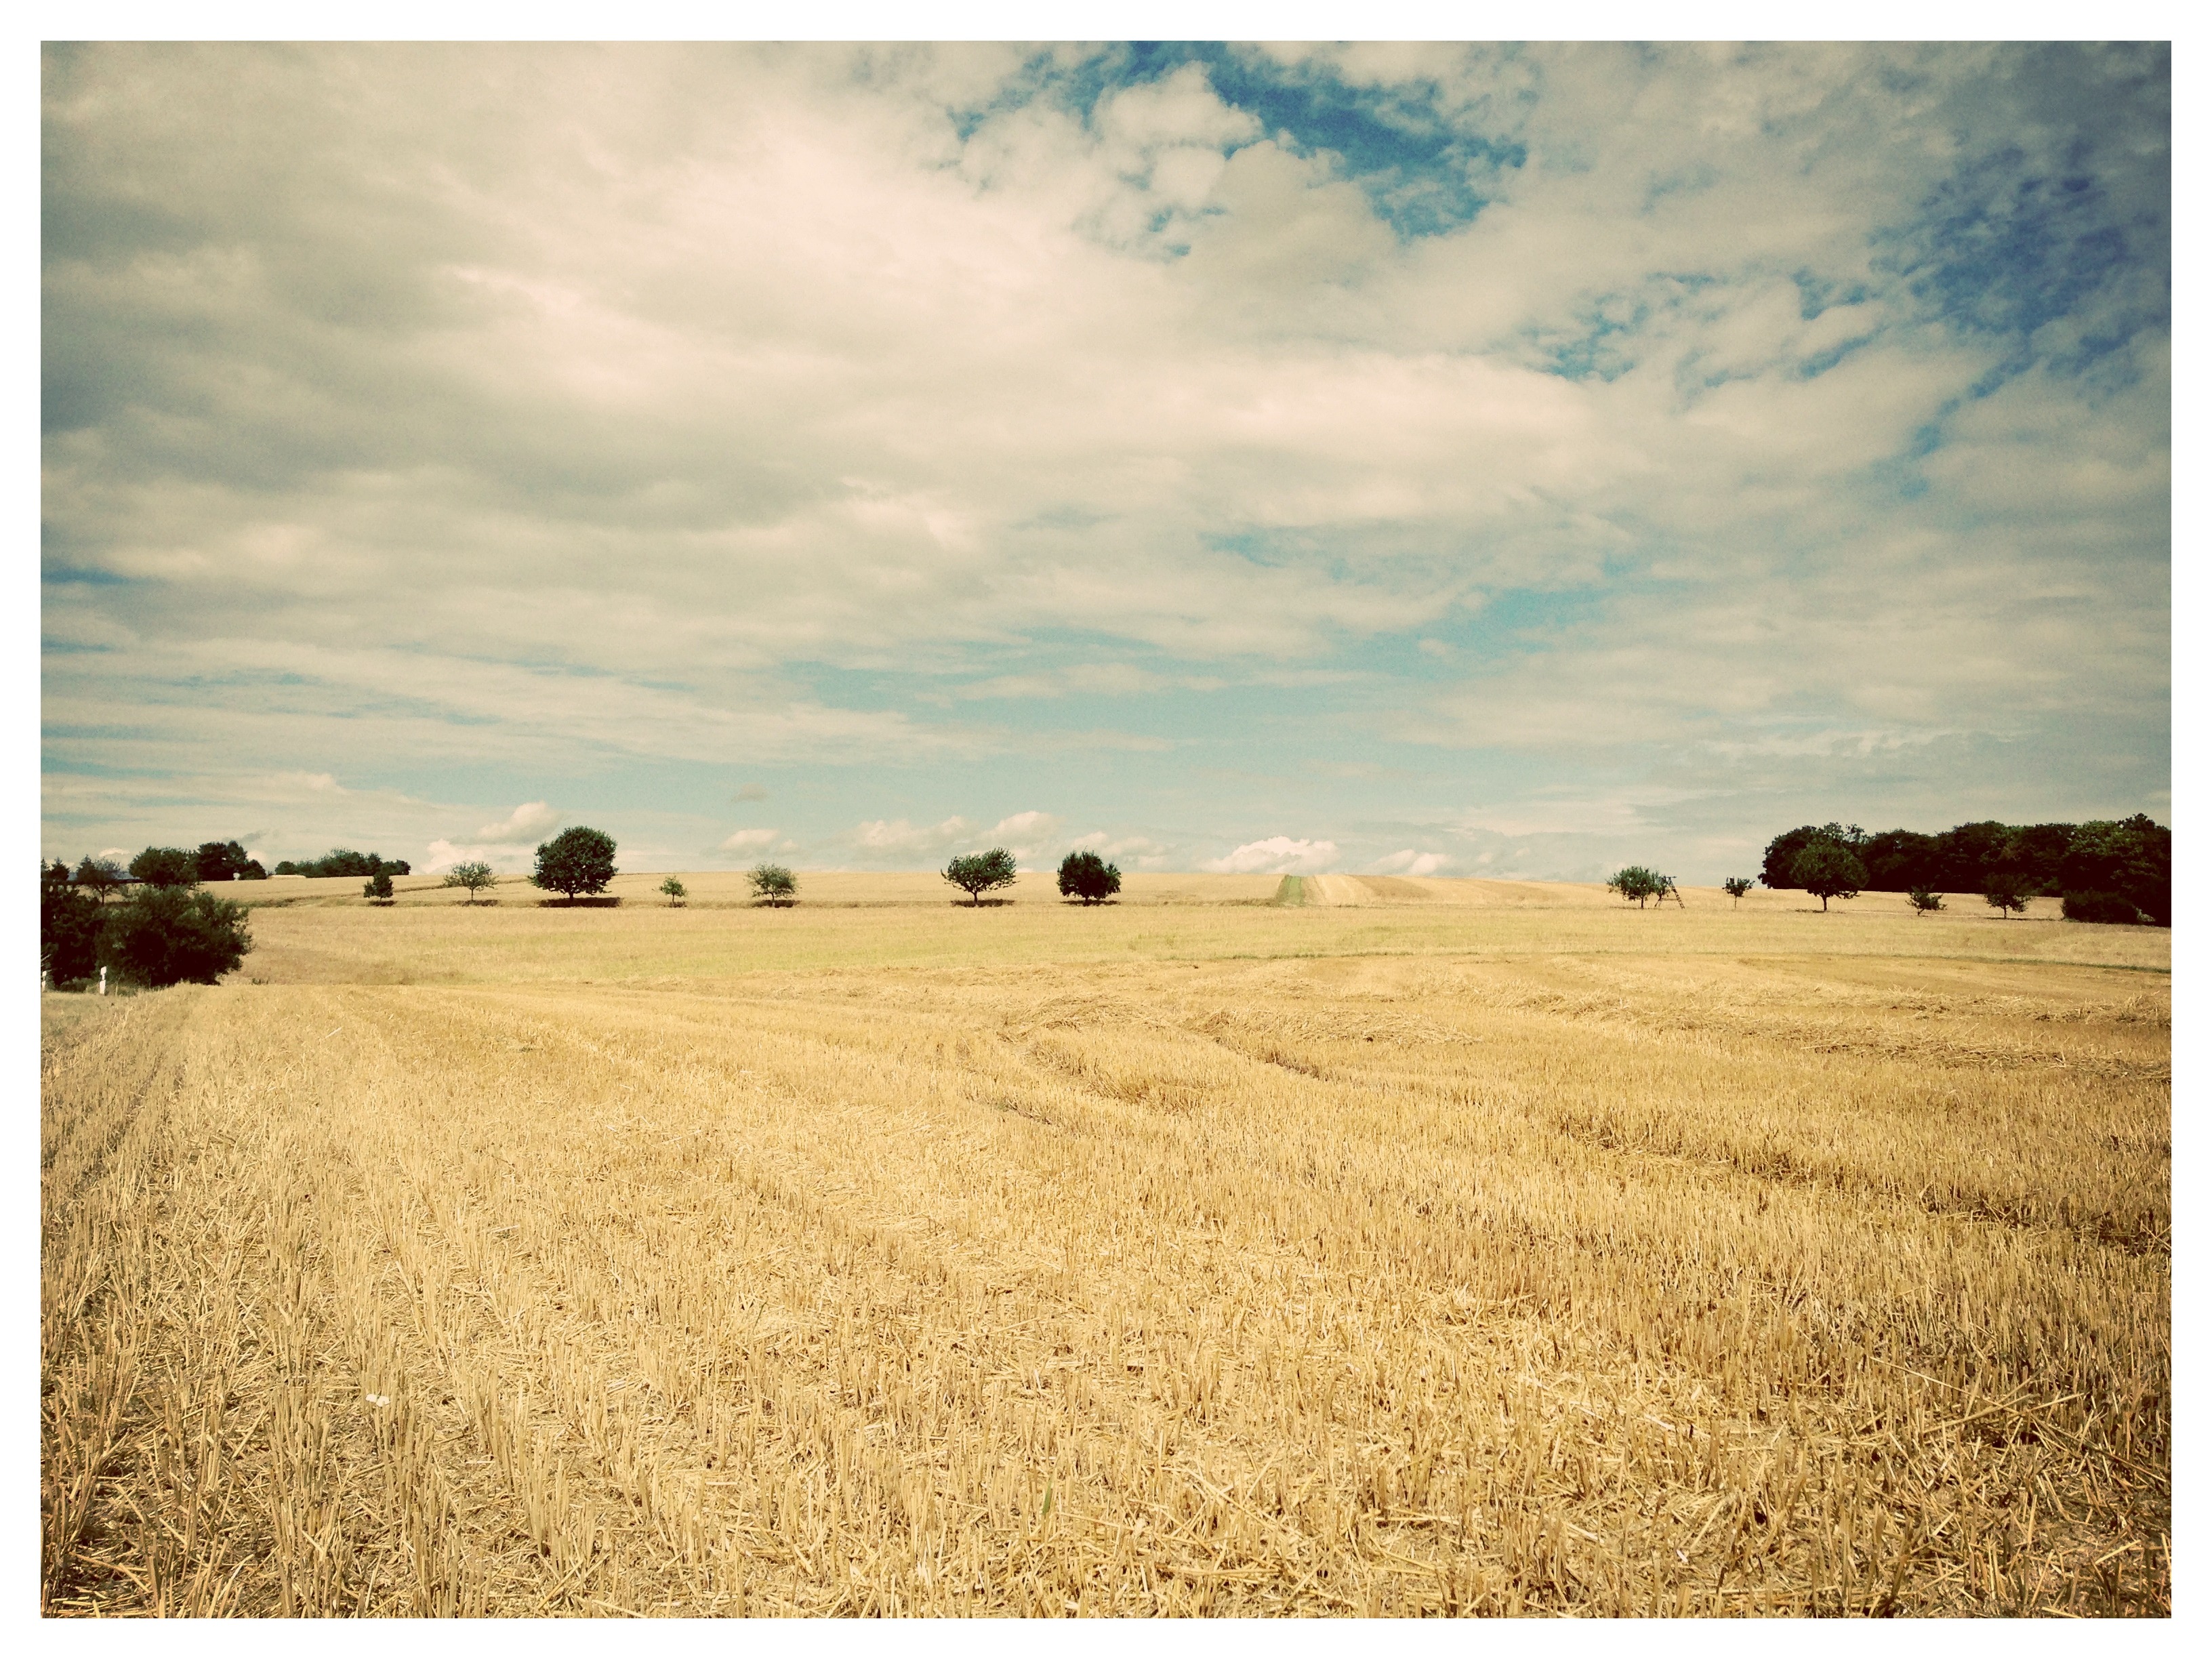
landscape, plant, sky, field, wheat, prairie, food, crop, soil, blue, yellow, agriculture, savanna, plain, trees, clouds, fields, grassland, straw, germany, wide, hesse, steppe, flowering plant, grass family